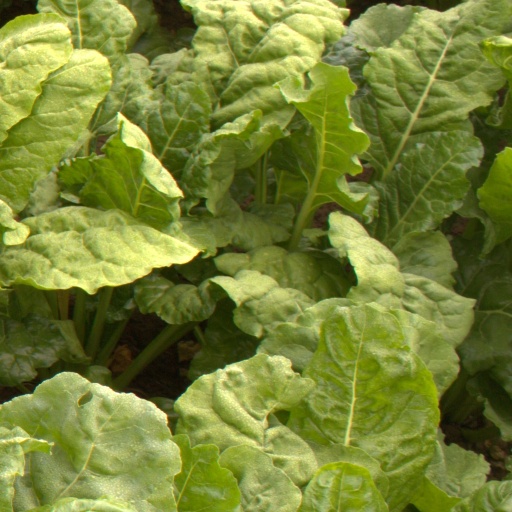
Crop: sugar beet